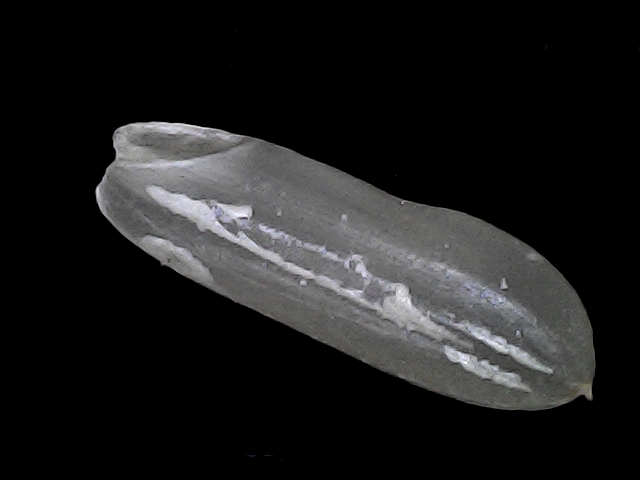
Rice variety: BRRI67